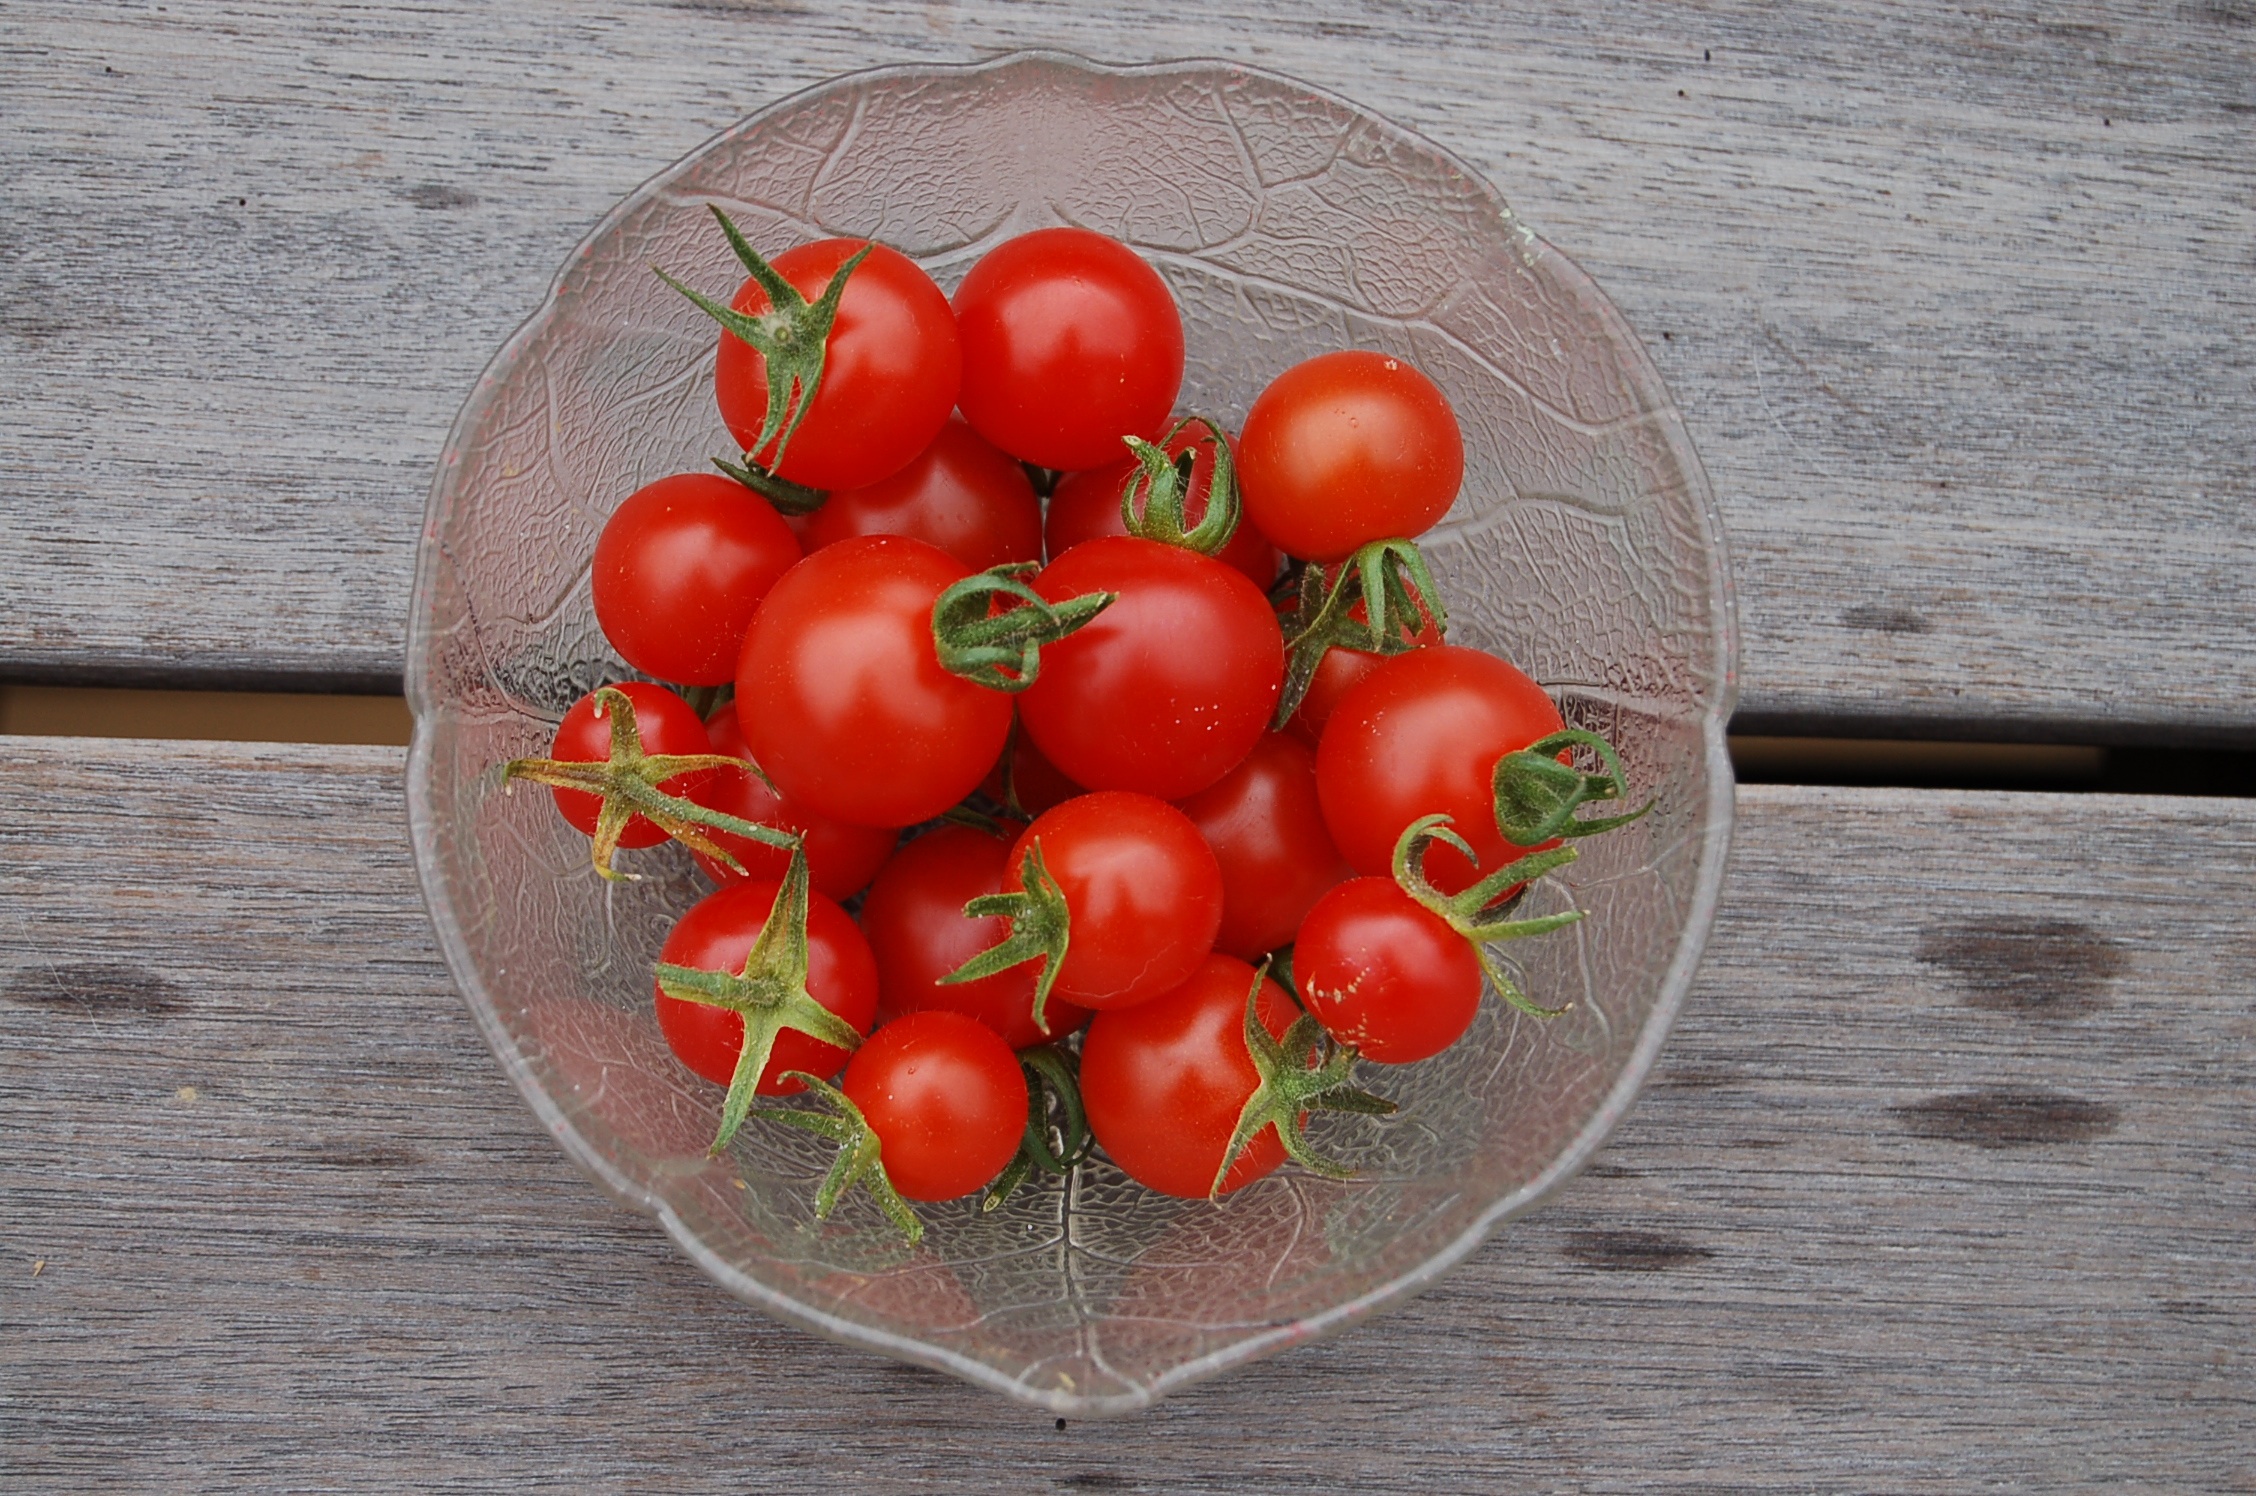
plant, fruit, flower, food, red, produce, vegetable, tomato, flowering plant, land plant, potato and tomato genus